Kaori Takagi

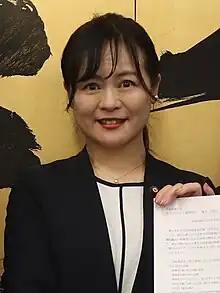
Takagi in 2023

Kaori Takagi is a Japanese politician who is a member of the House of Councillors of Japan.